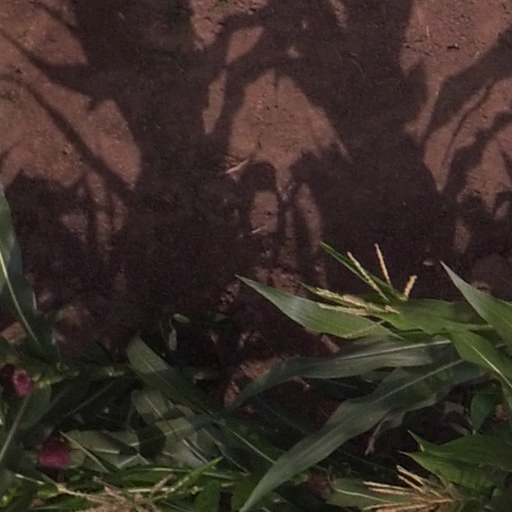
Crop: maize; corn